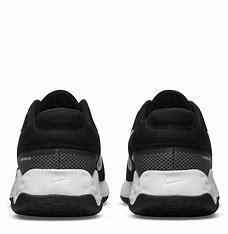
Brand: Nike
Model: Renew Ride 3